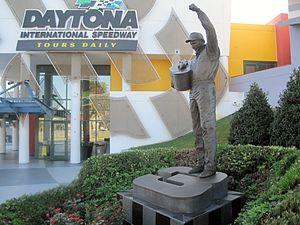
Le Daytona International Speedway est un circuit ovale situé à Daytona Beach, aux États-Unis. Il fut inauguré le 22 février 1959. Il est l'hôte de la plus prestigieuse course de NASCAR, le Daytona 500. En plus de la NASCAR, le circuit accueille également des courses de l'Automobile Racing Club of America, d'AMA Superbike, d'USCC, de SCCA et de Moto-cross.